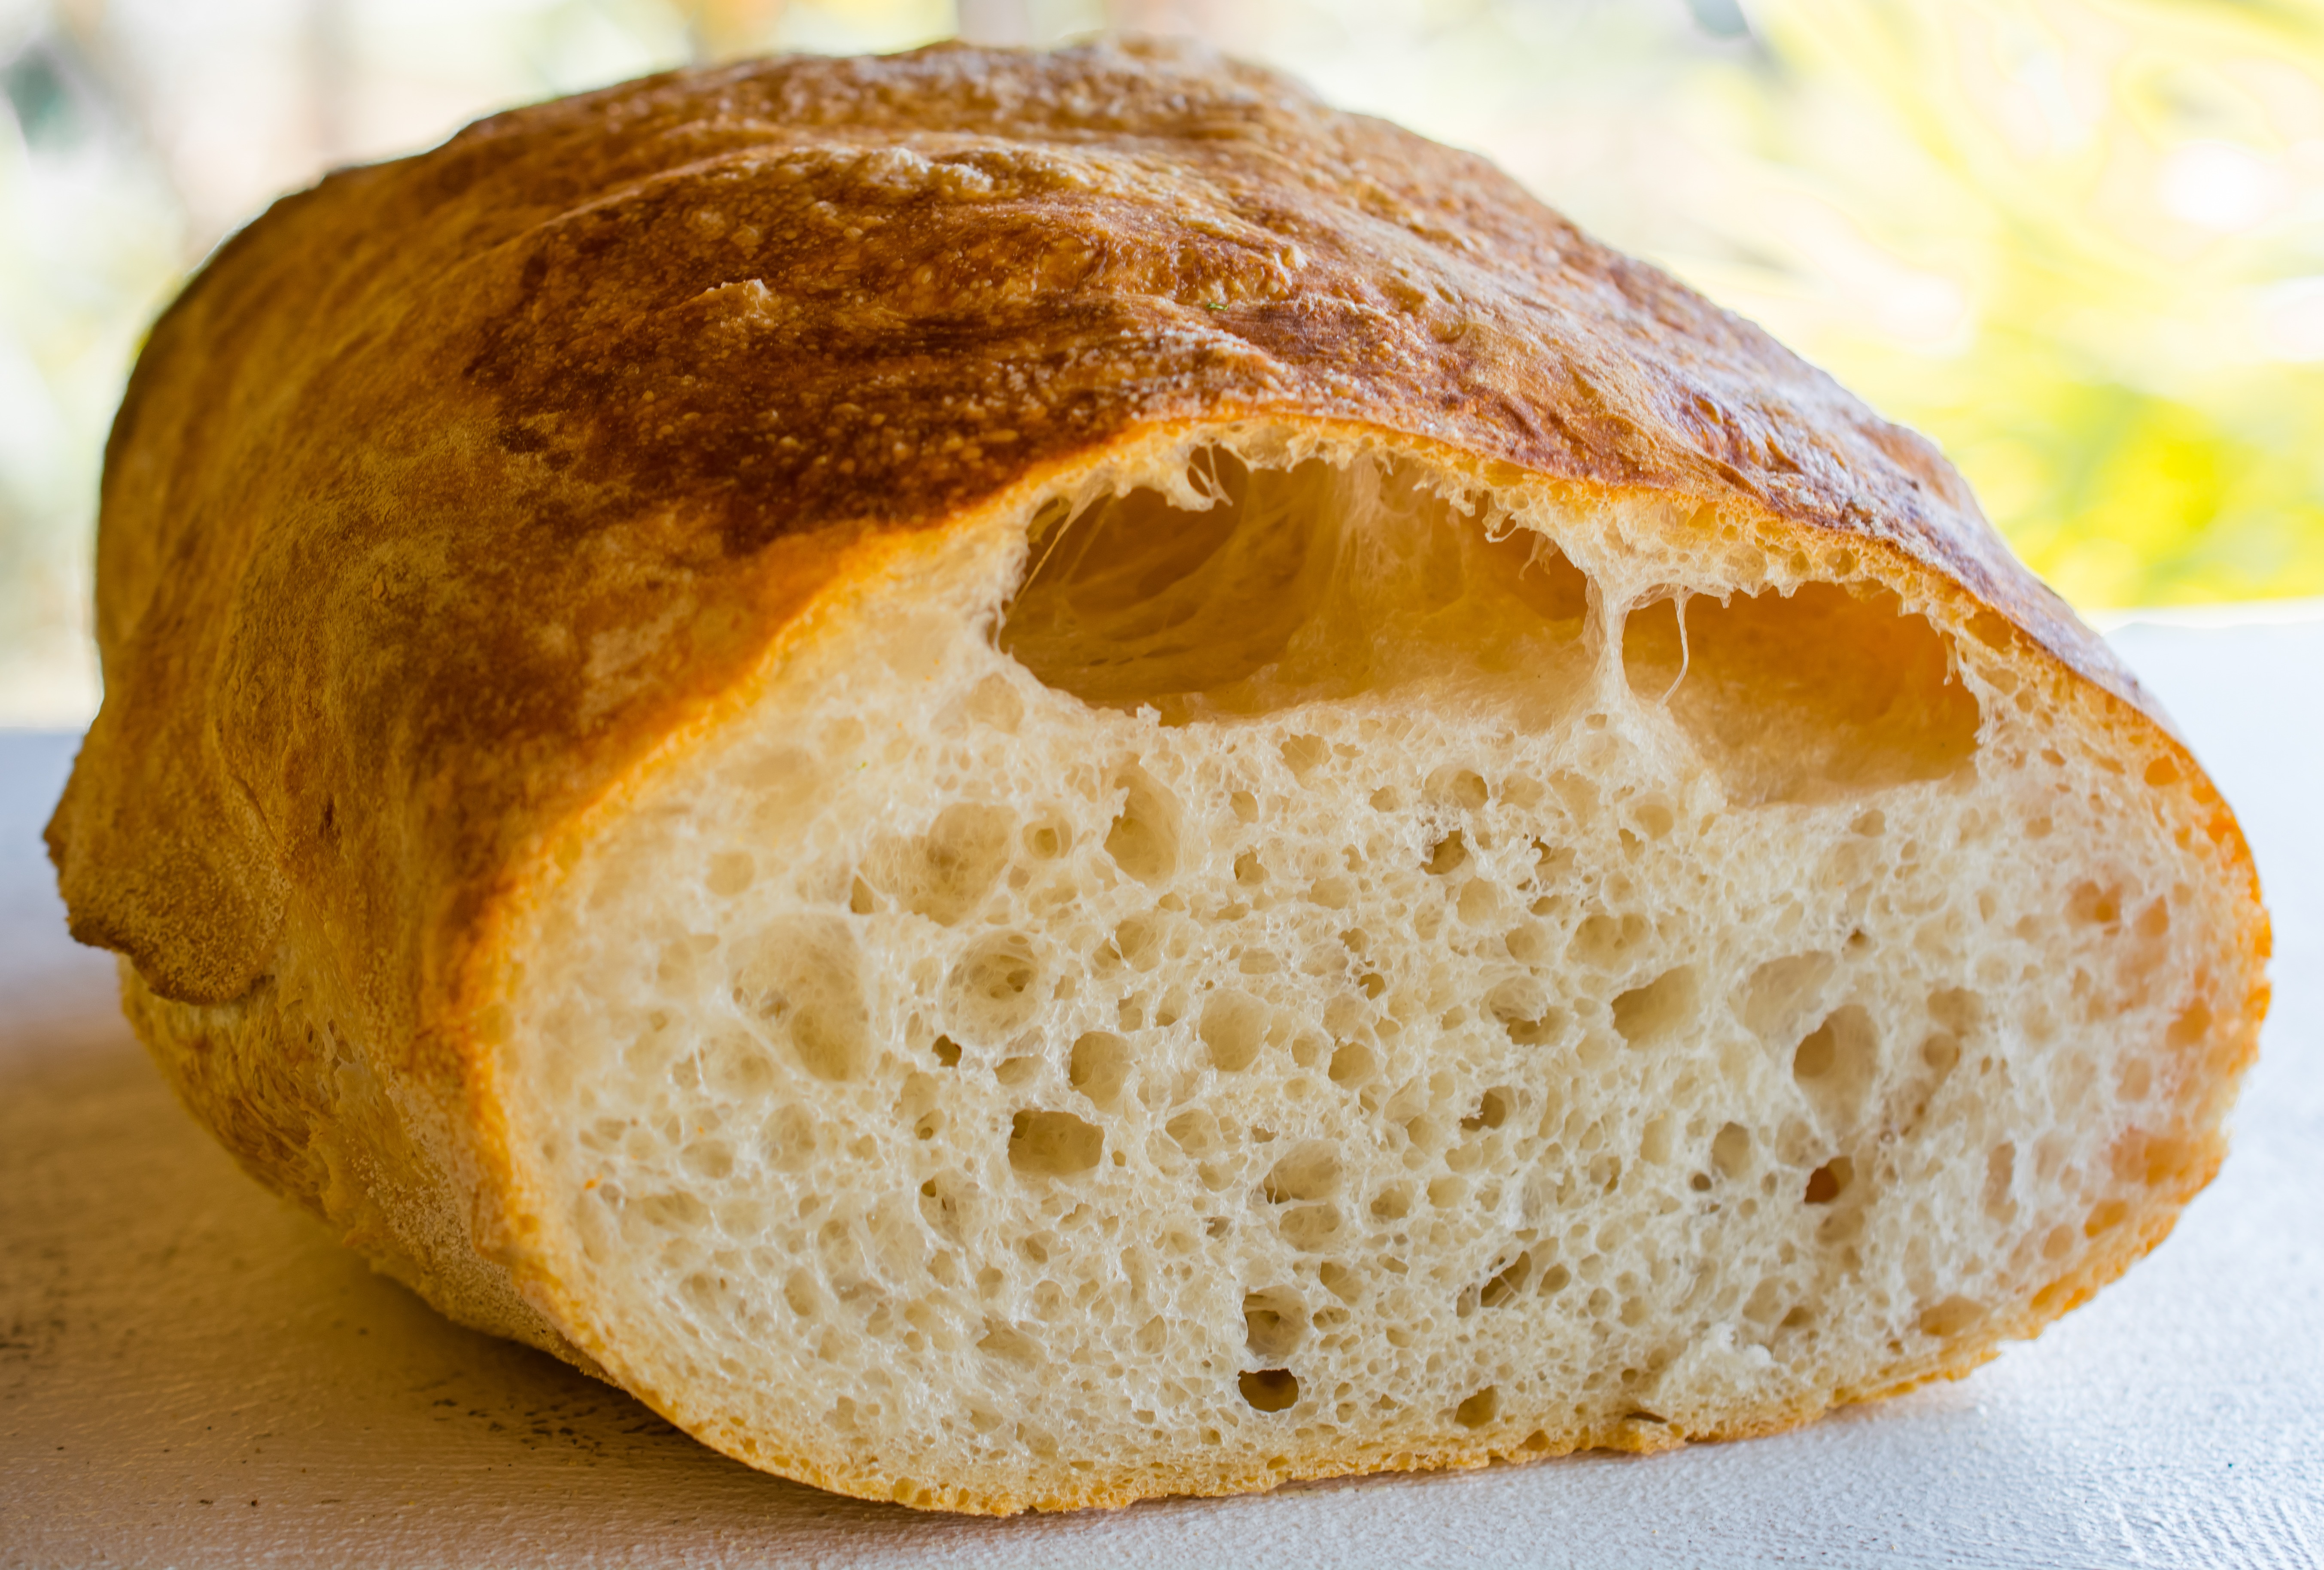
food, baking, bread, baguette, sourdough, pastries, ciabatta, baked goods, white bread pastries, brown bread, bread roll, rye bread, grass family, whole grain, sliced bread